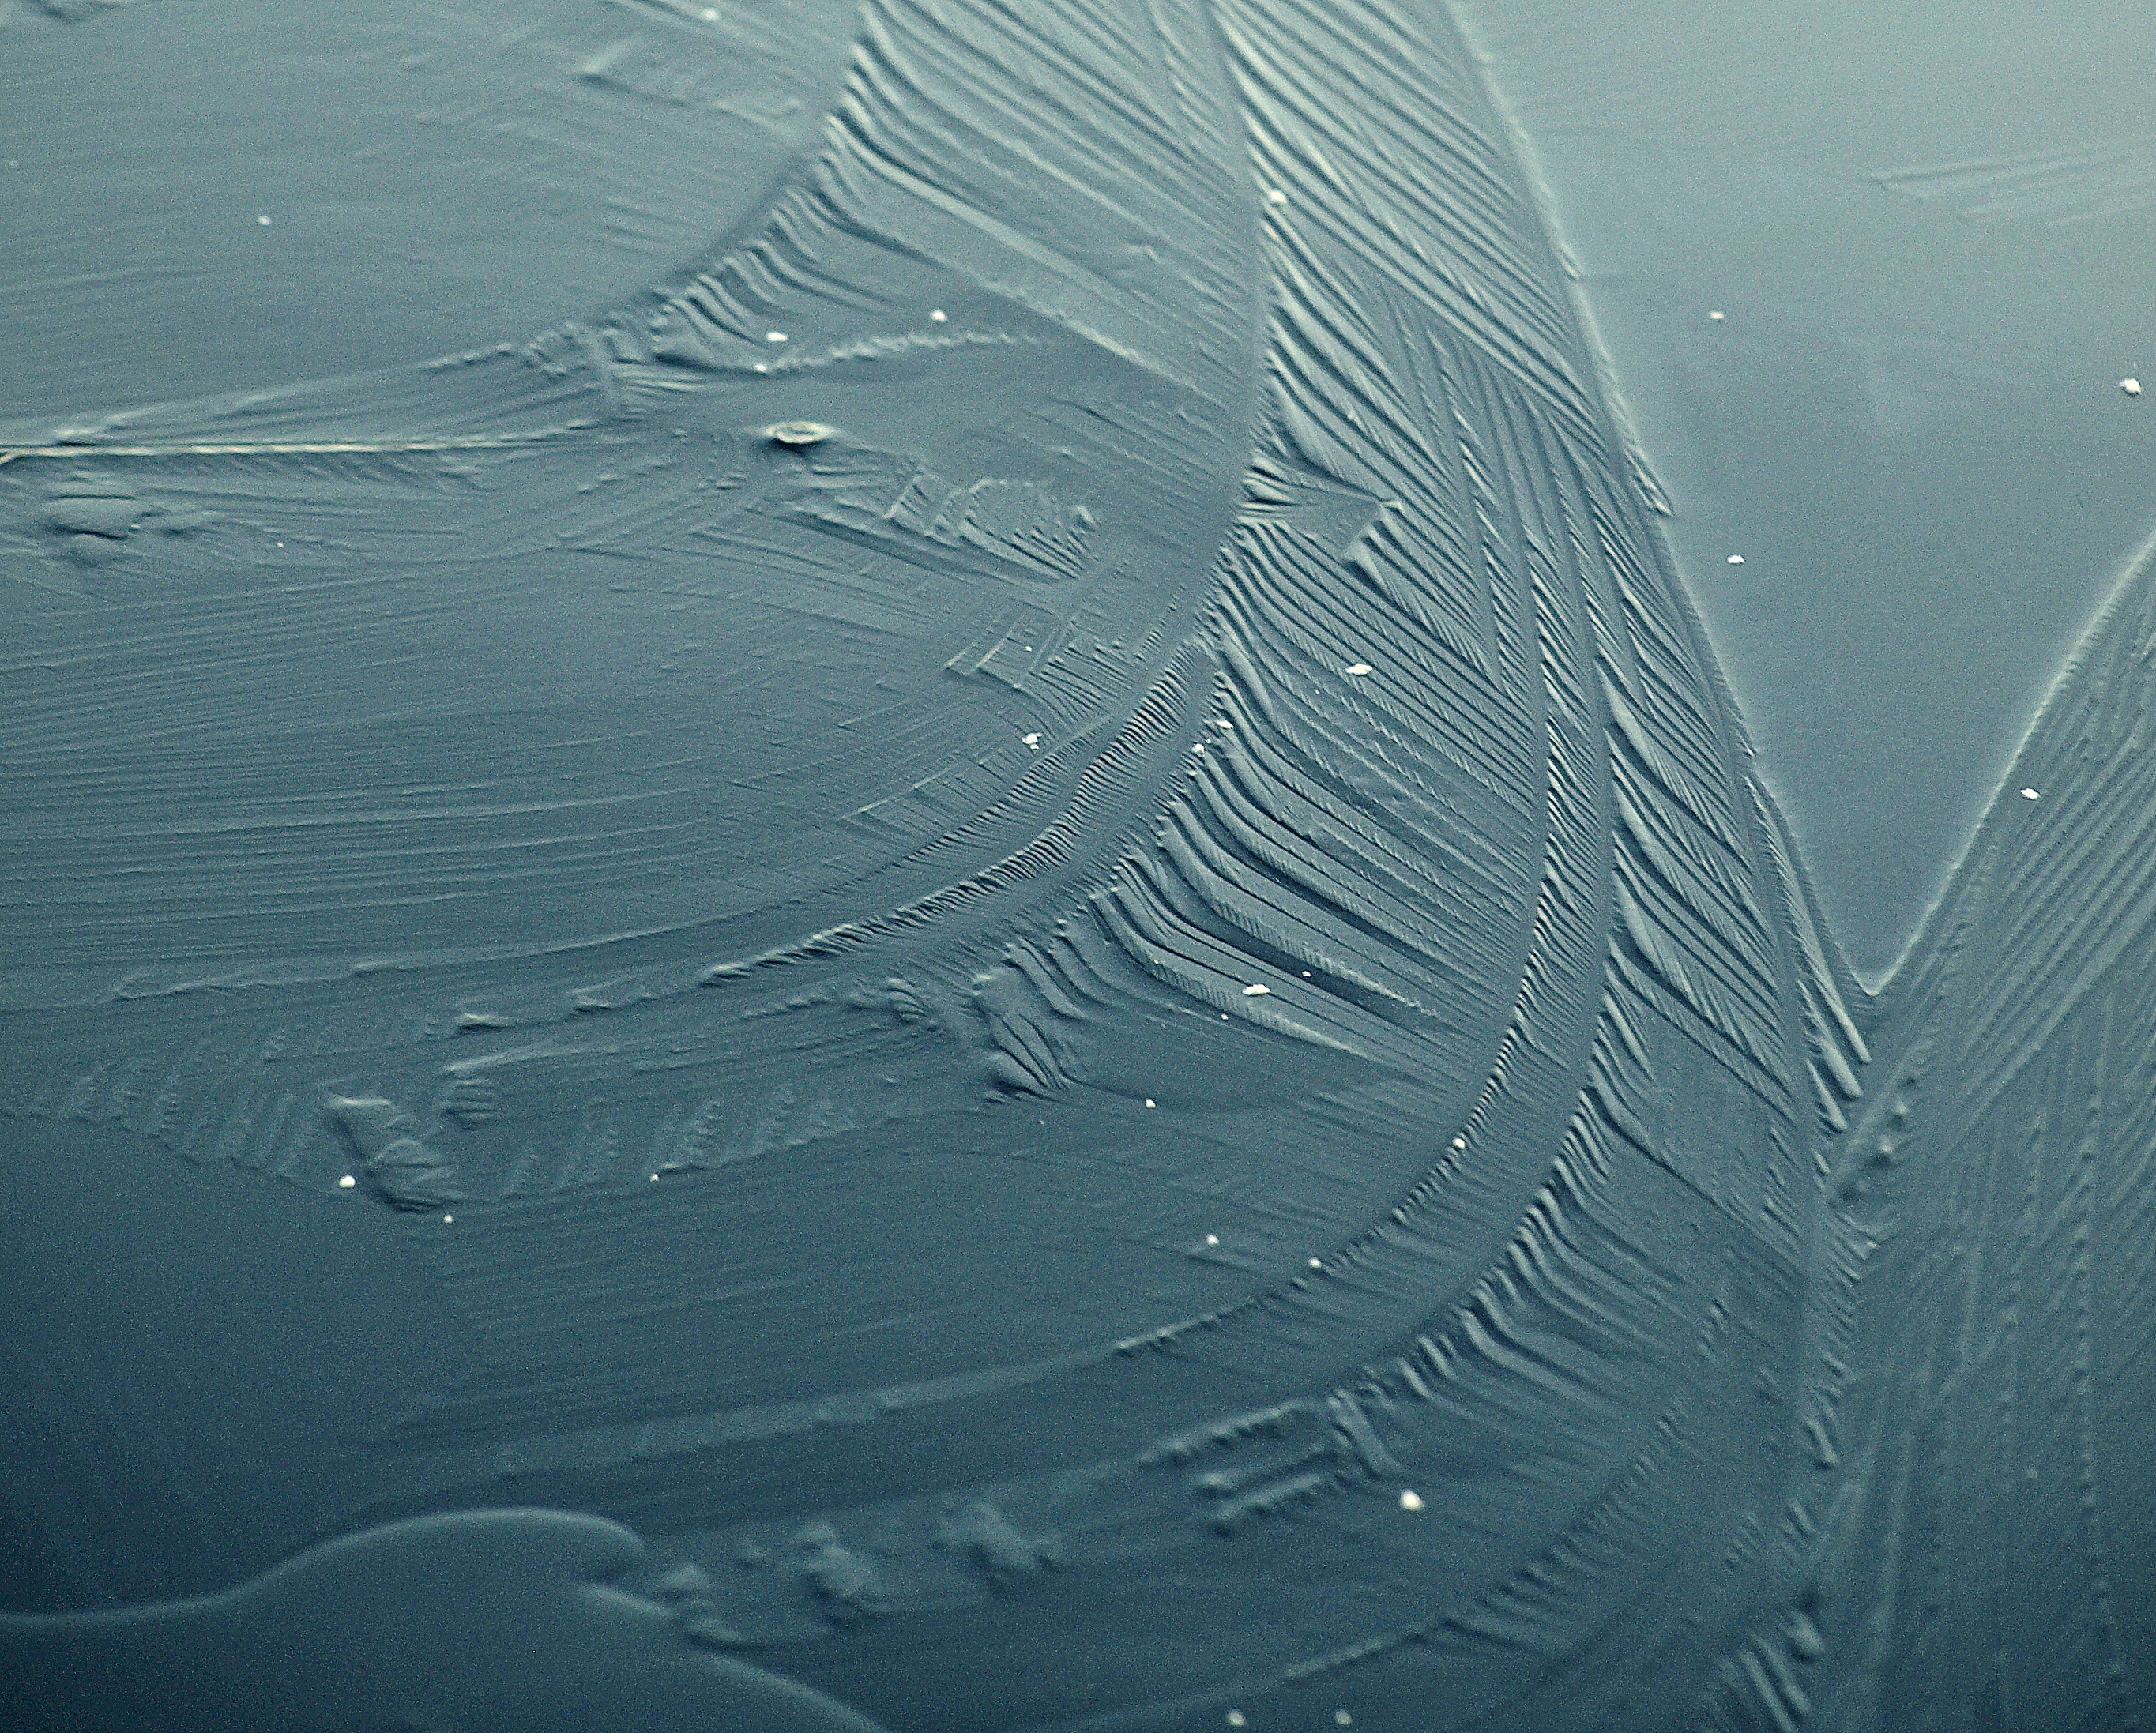
water, water resources, line, pattern, reflection, photography, glass, moisture, drop, landscape, Transparent material, liquid